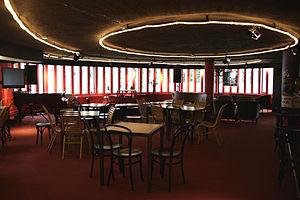
Photos comédie juin 2011
La Comédie de Reims est un centre dramatique national et ancienne maison de la Culture située dans la ville de Reims en France. L'équipement est desservi par le tramway A et B ainsi que par les lignes de bus 1, 7, 8, 30 et N.